Itoshi no Irene

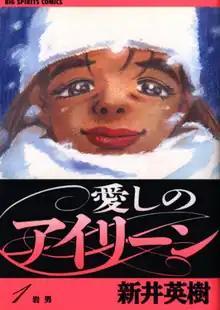
First volume cover

is a Japanese manga series written and illustrated by Hideki Arai. It was serialized in Shogakukan's manga magazine Weekly Big Comic Spirits from 1995 to 1996, with its chapters collected in six volumes. It was adapted into a live action film, which premiered in Japan in September 2018.